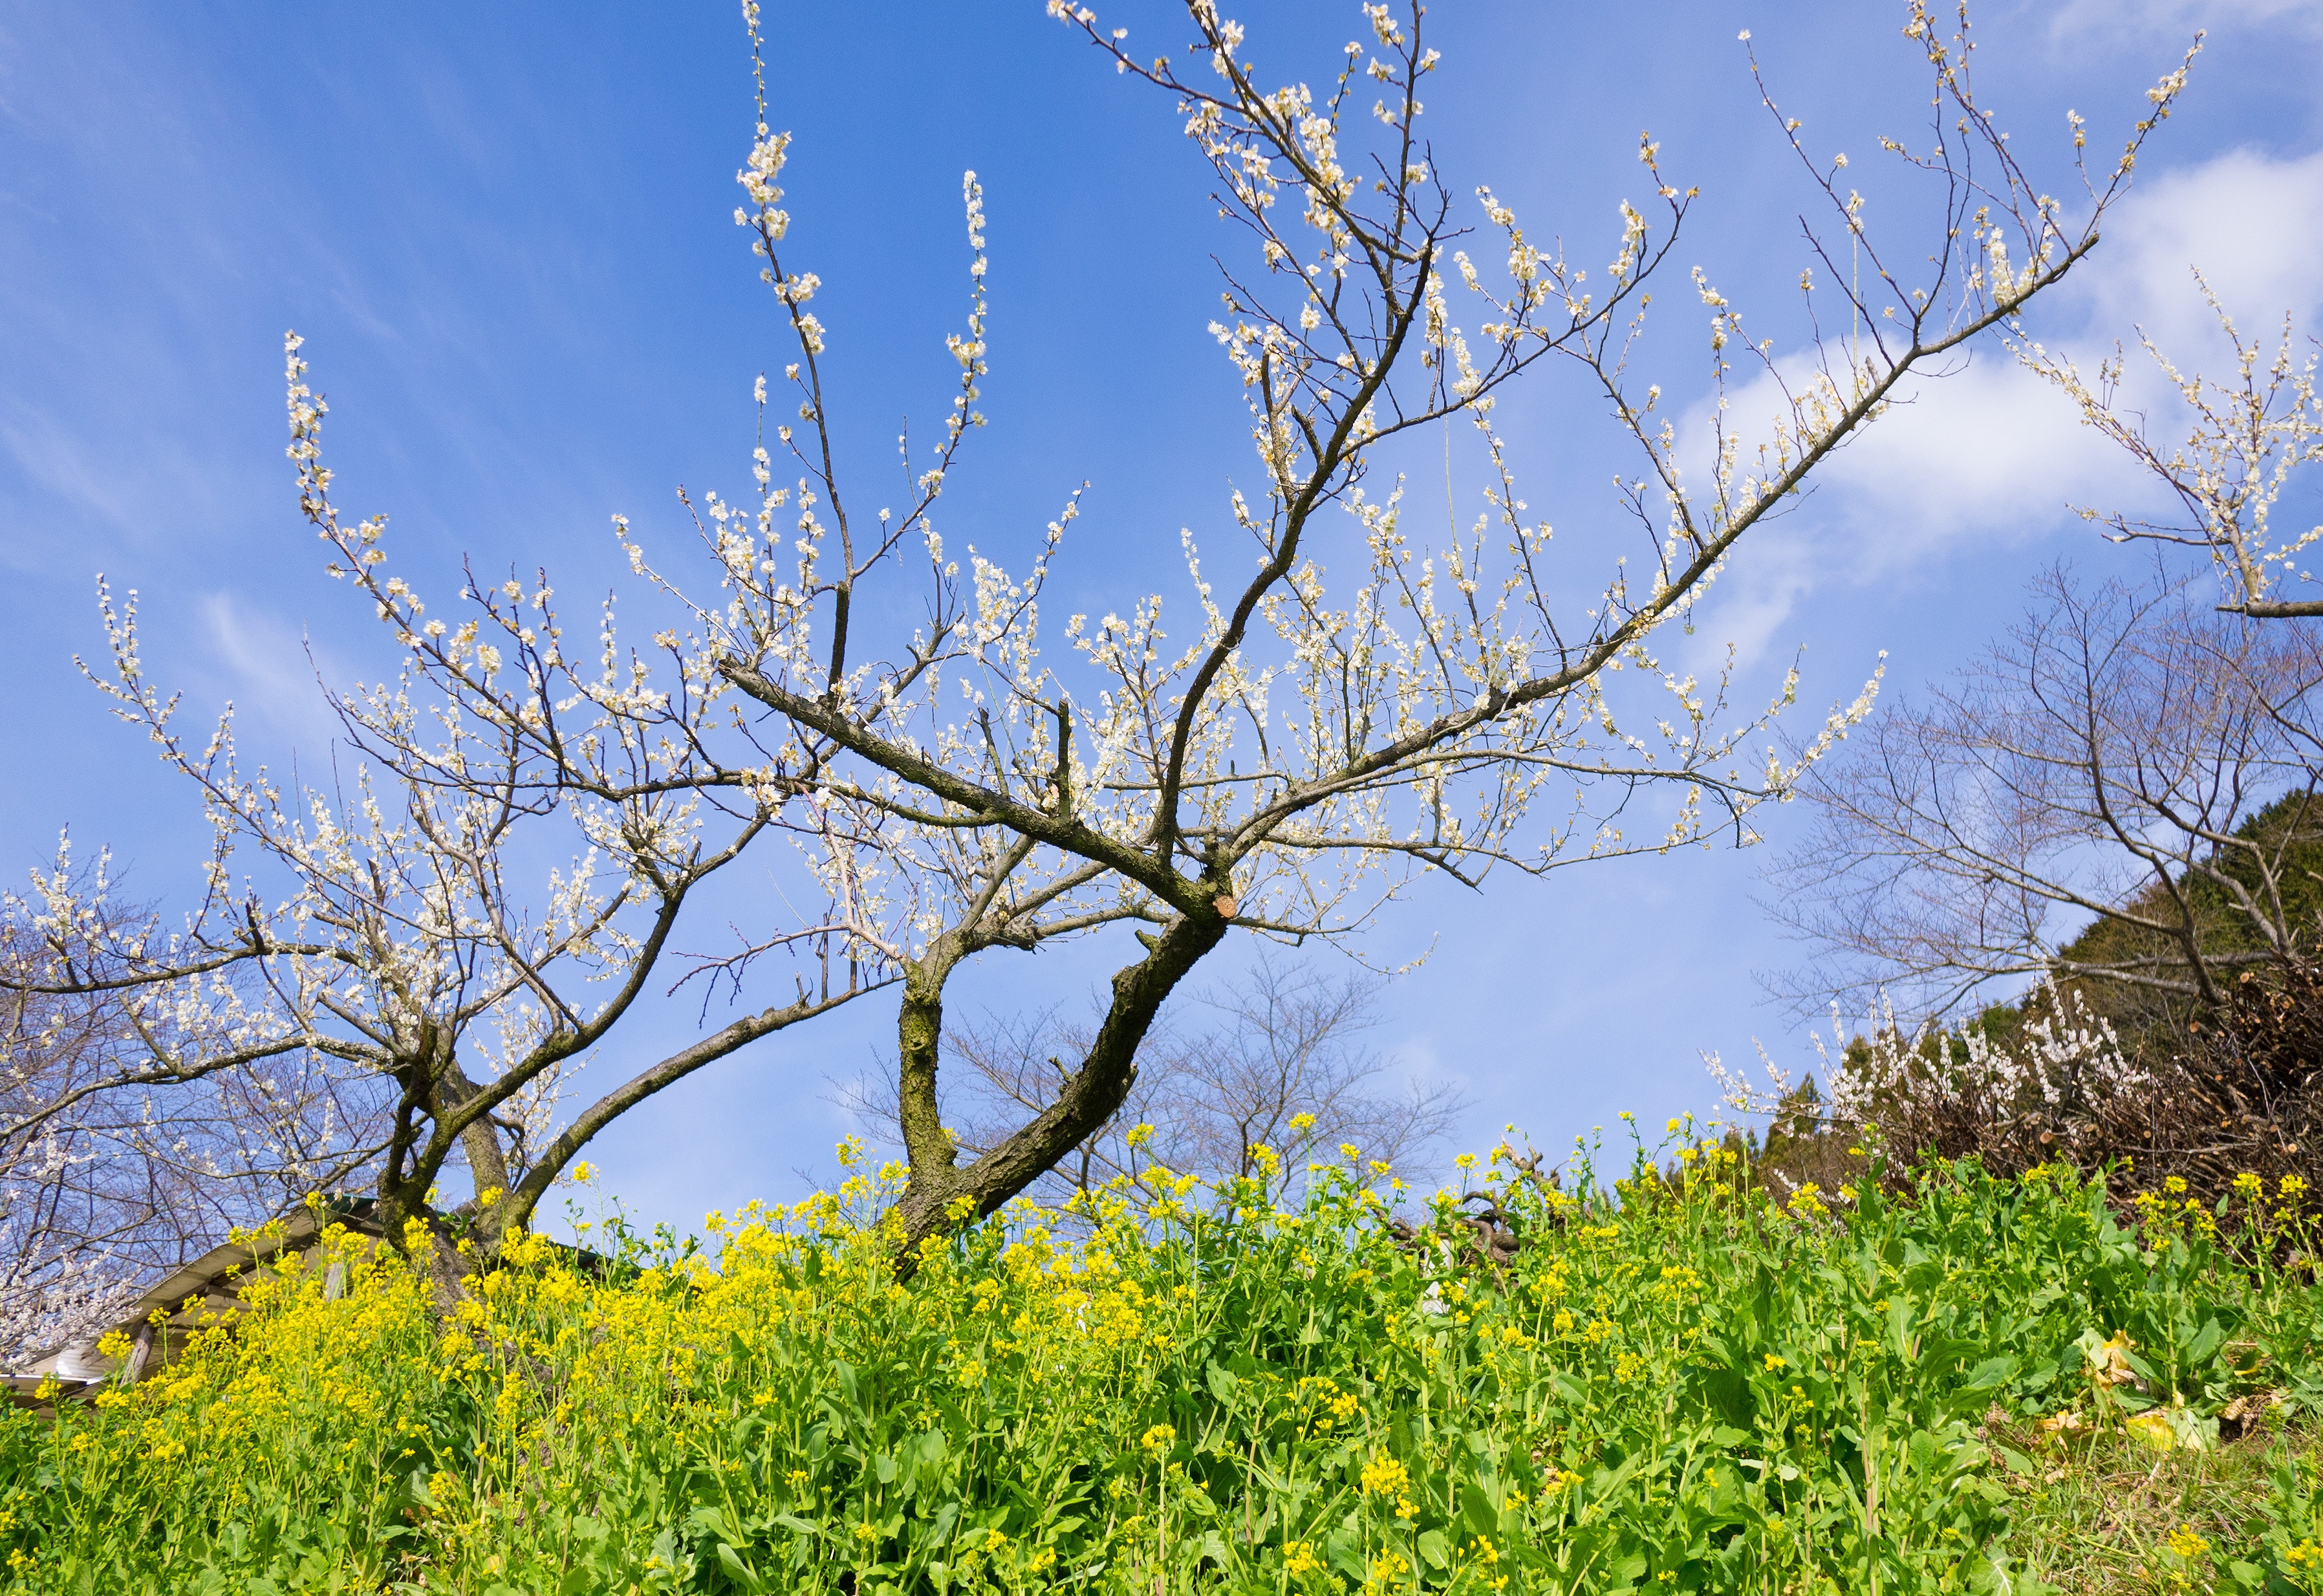
tree, nature, grass, branch, blossom, plant, sky, field, meadow, prairie, sunlight, leaf, flower, spring, produce, autumn, pink, flora, season, wildflower, plum, shrub, rural area, rape blossoms, white plum, grass family, woody plant